Gia Long

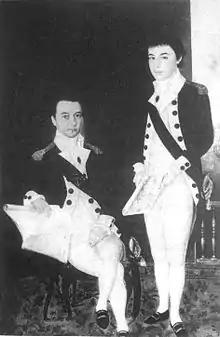
Jean-Marie Dayot (left) took a leading role in the training of Gia Long's navy.

Gia Long abolished all large landholding by princes, nobles, and high officials. He dismantled the 800-year-old practice of paying officials and rewarding or endowing nobles with a portion of the taxes from a village or a group thereof. Existing highways were repaired, and new ones constructed, with the north–south road from Saigon to Lạng Sơn put under restoration. He organized a postal service to operate along the highways and public storehouses were built to alleviate starvation in drought-affected years. Gia Long enacted monetary reform and implemented a more socialized agrarian policy. However, the population growth far outstripped that of land clearing and cultivation. There was little emphasis on innovation in agricultural technology, so the improvements in productivity were mainly derived from increasing the amount of cultivated farmland.